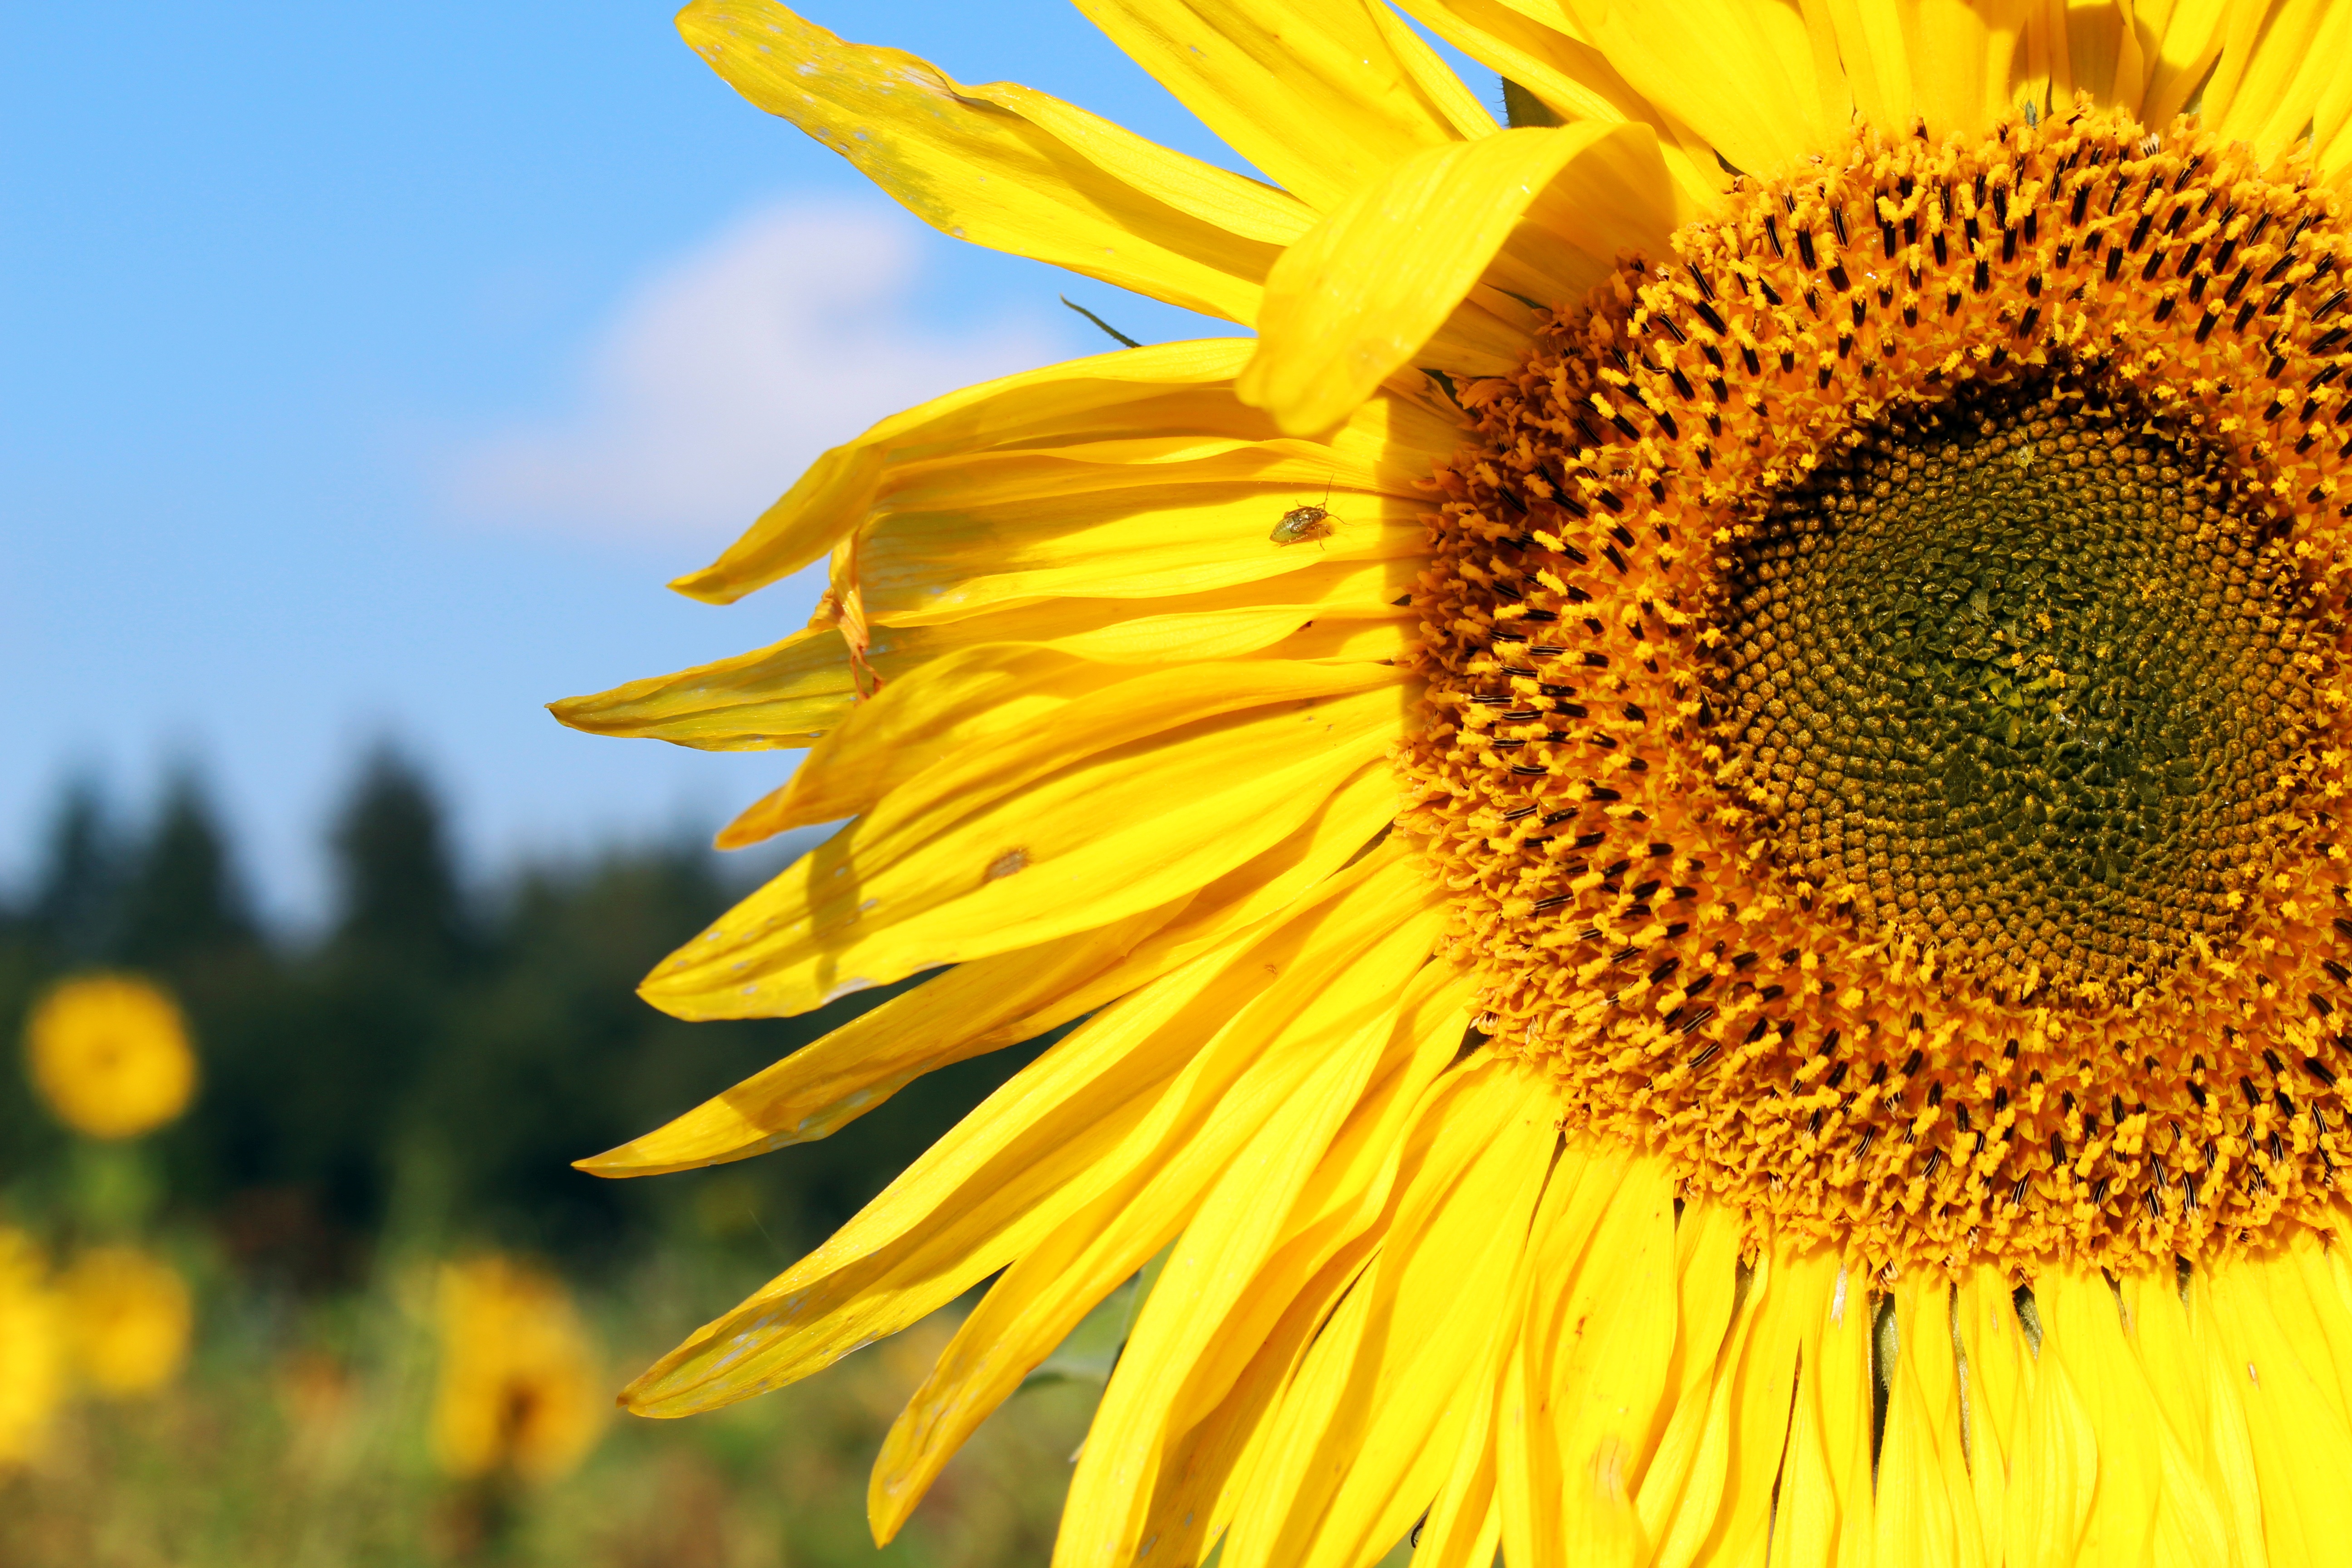
landscape, nature, forest, grass, blossom, plant, sky, field, photography, meadow, sunlight, leaf, flower, petal, bloom, summer, green, macro, autumn, blue, yellow, close, lighting, flora, wild flower, sunflower, flowers, wild plant, pointed flower, trees, leaves, landscapes, dwarf, bud, of course, autumn forest, macro photography, green leaf, sunflower field, flowering plant, daisy family, flowers photography, asterales, sunflower seed, plant stem, land plant